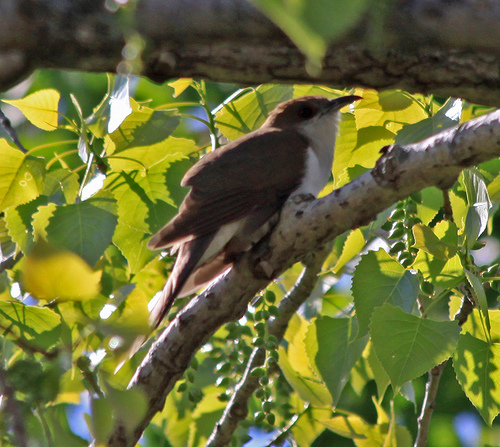
a white belly and white throated bird with brown crown.
brown secondary and primary wings and tail of a bird with a white belly.
a medium sized bird with a bill that curves downwards, and brown wings
this bird has a long black beak along with a white belly and breast although its wings and head are brown.
this bird has a white belly and breast with a brown crown and wing.
this bird is brown with white and has a long, pointy beak.
this bird has wings that are brown and has a white belly
this small bird has a white throat, breast, and belly with a long. pointed beak.
this bird is brown with a white breast and belly, the bill is long, curves a little downward and is pointed.
a small bird with a white breast and brown wings.
Species: Black Billed Cuckoo